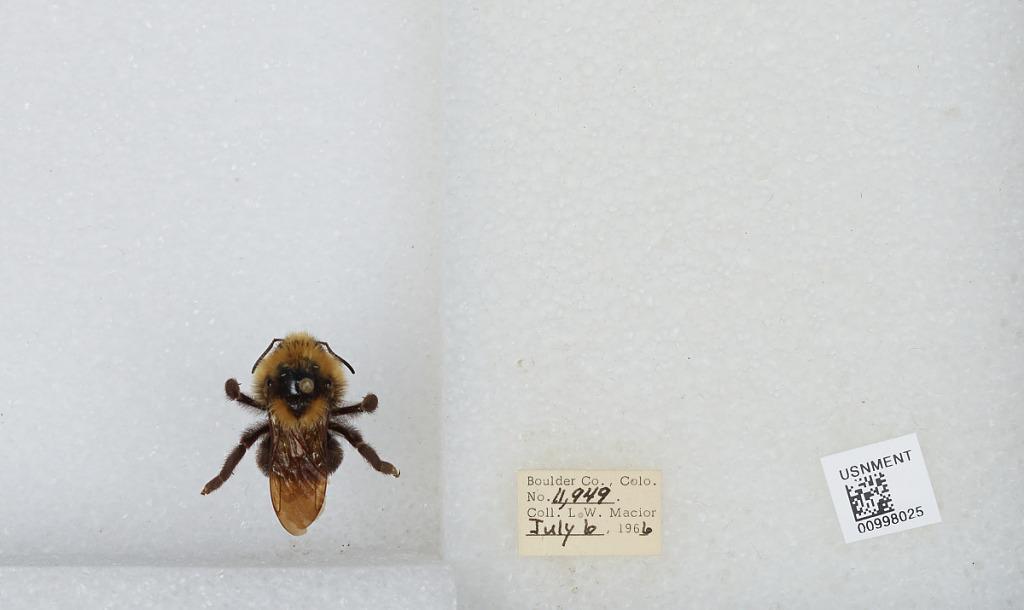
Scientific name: Bombus (Psithyrus) insularis (Smith)
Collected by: L. Macior
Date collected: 1966-7-6
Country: United States
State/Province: Colorado
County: Boulder
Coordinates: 40.015, -105.27